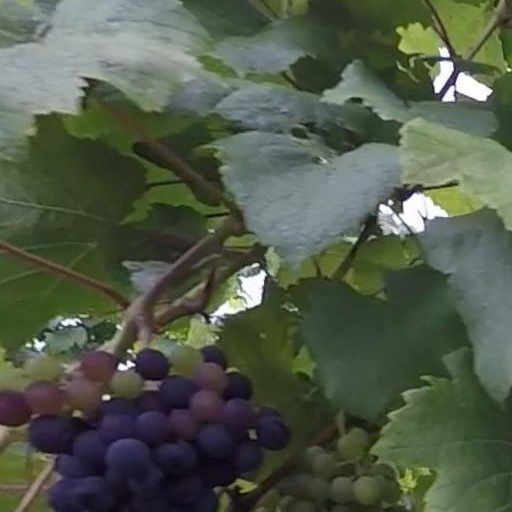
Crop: grape